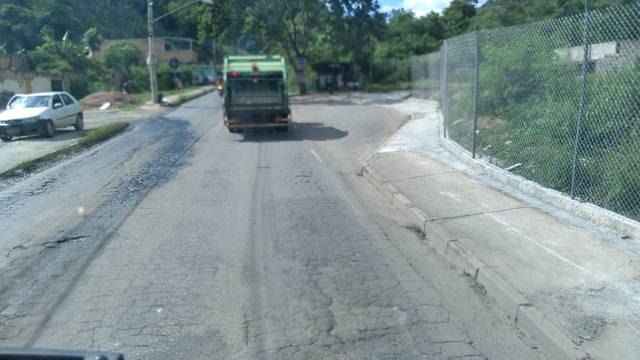
Region: Brazil
Coordinates: -19.868, -43.89